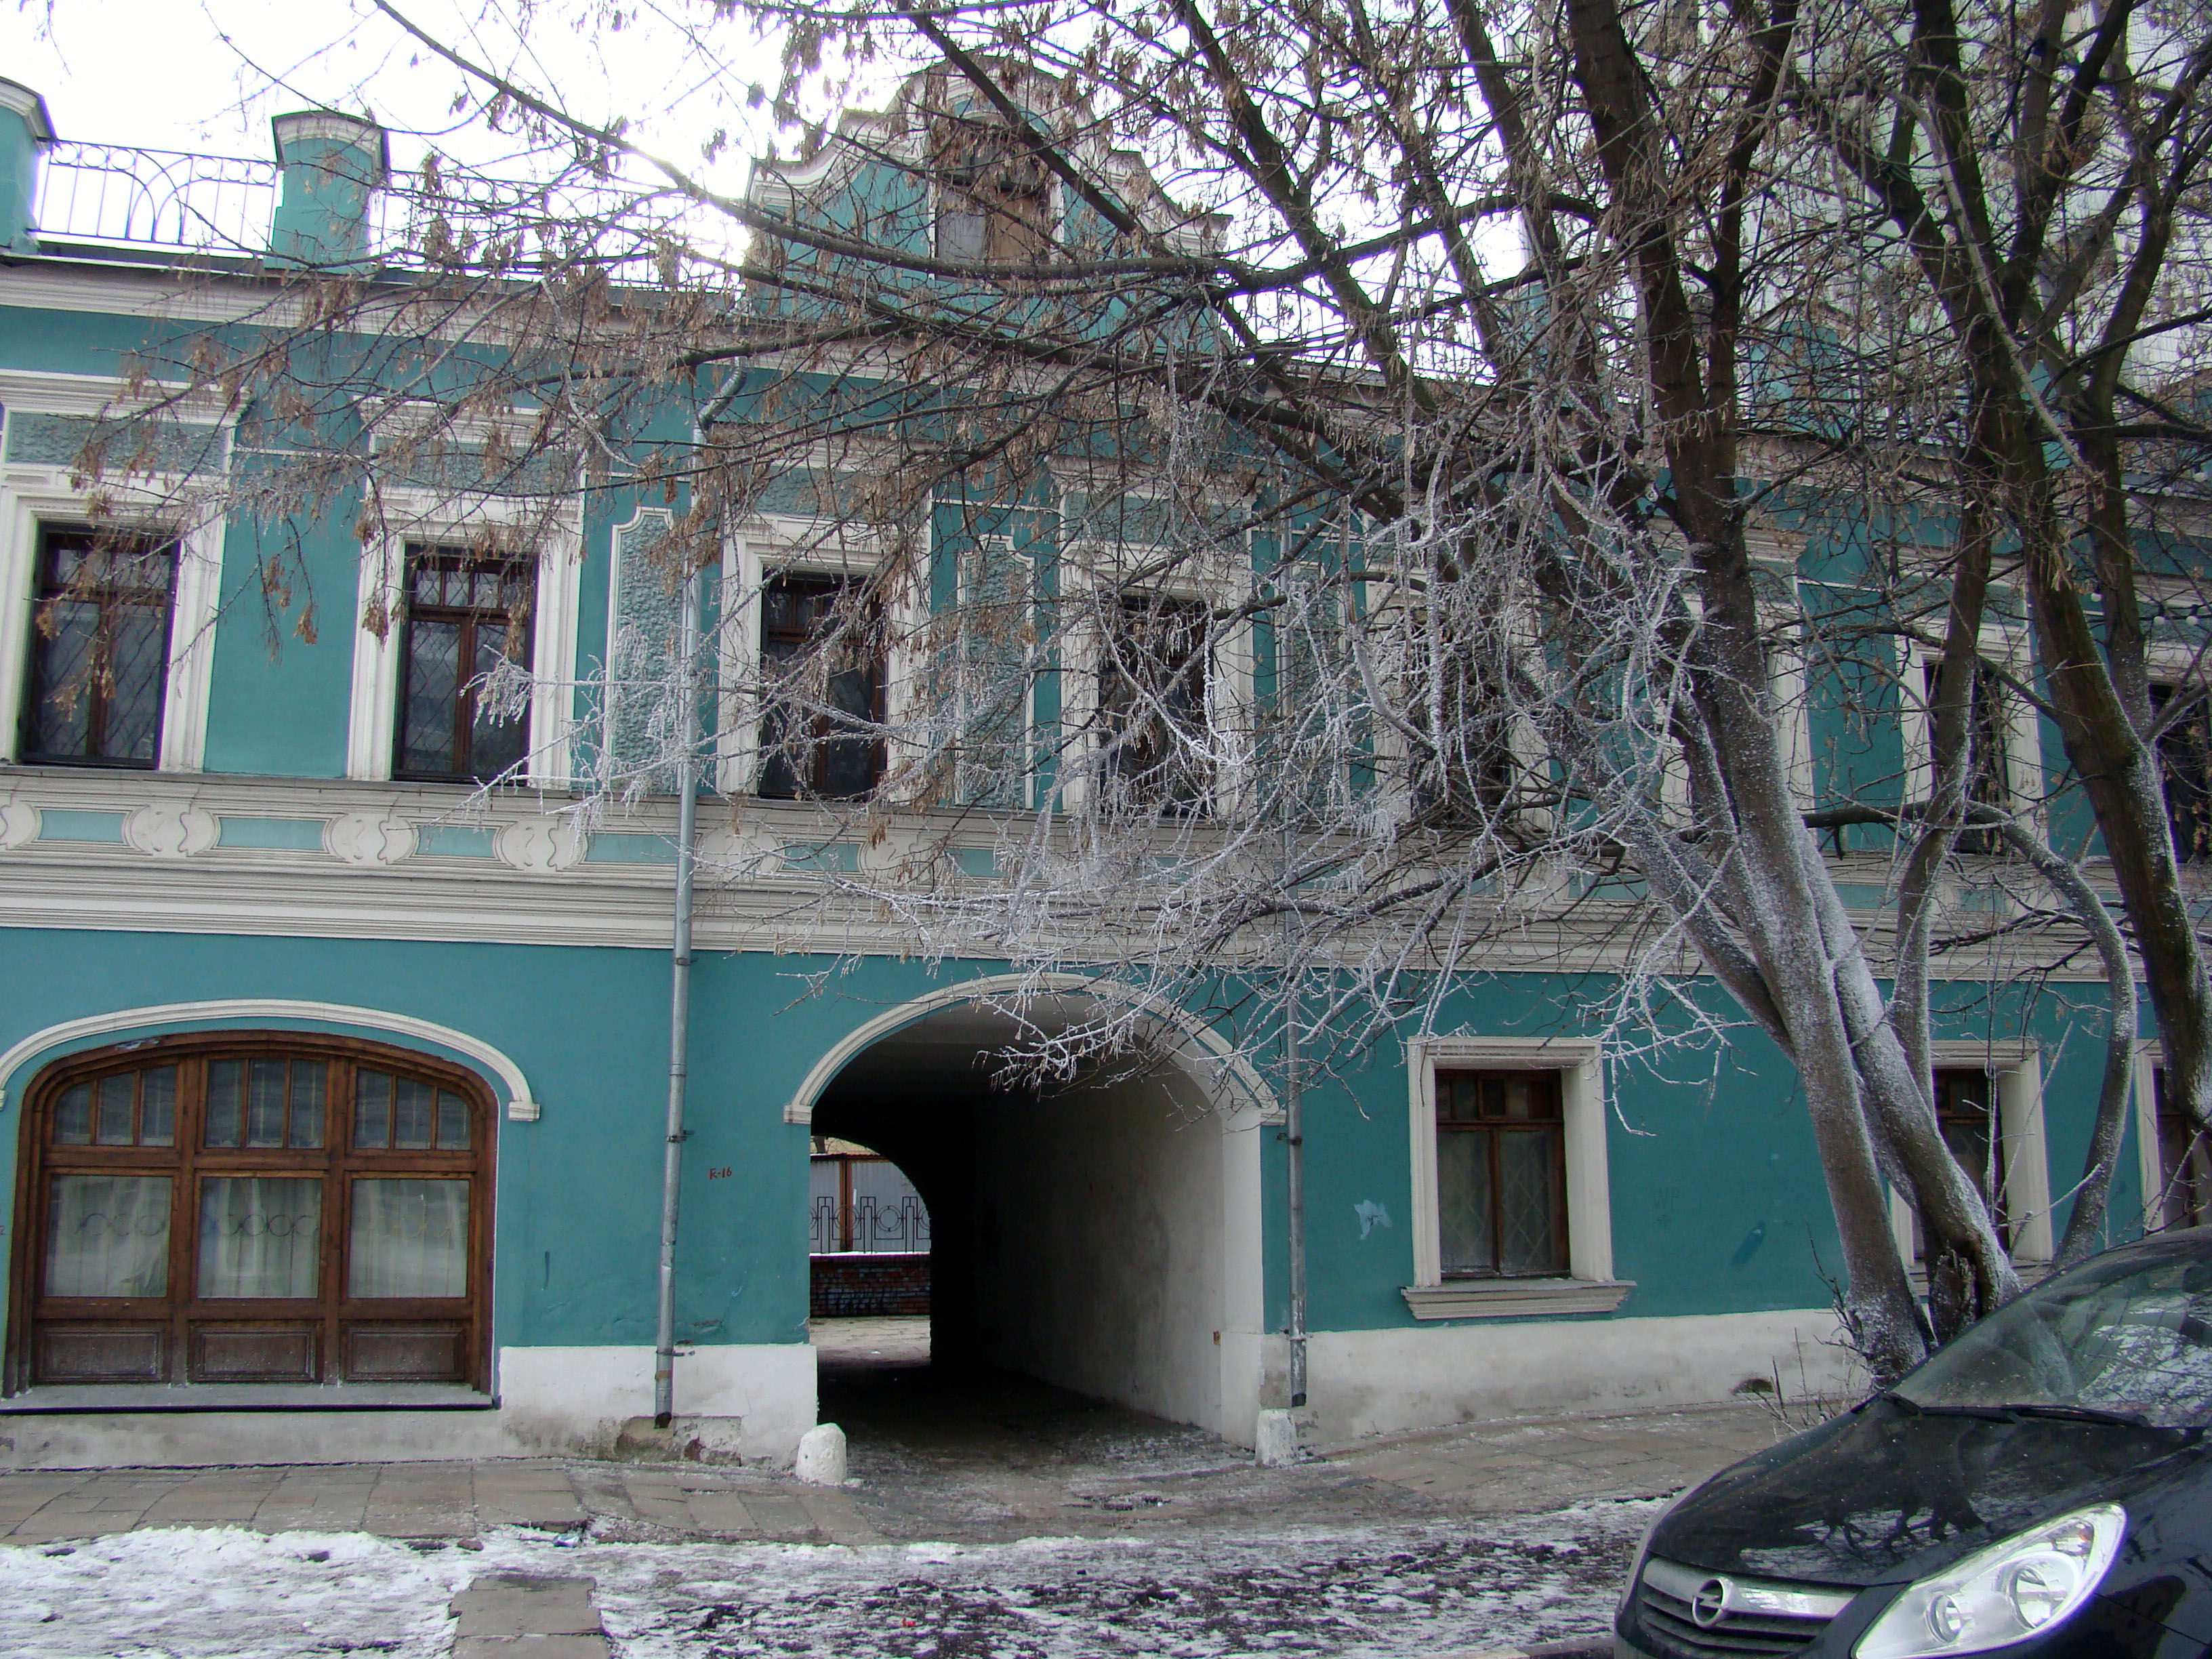
architecture, mansion, house, town, building, city, home, cityscape, sony, moscow, estate, russia, cityscapes, moskau, moscou, dsc, h9, dsch9, urban area